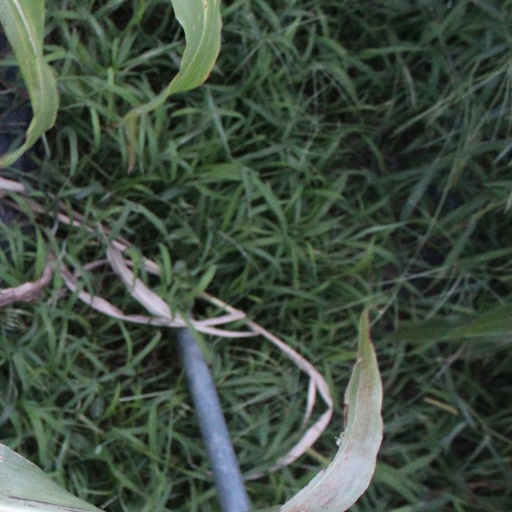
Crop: sorghum